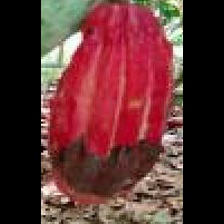
Label: phytophthora